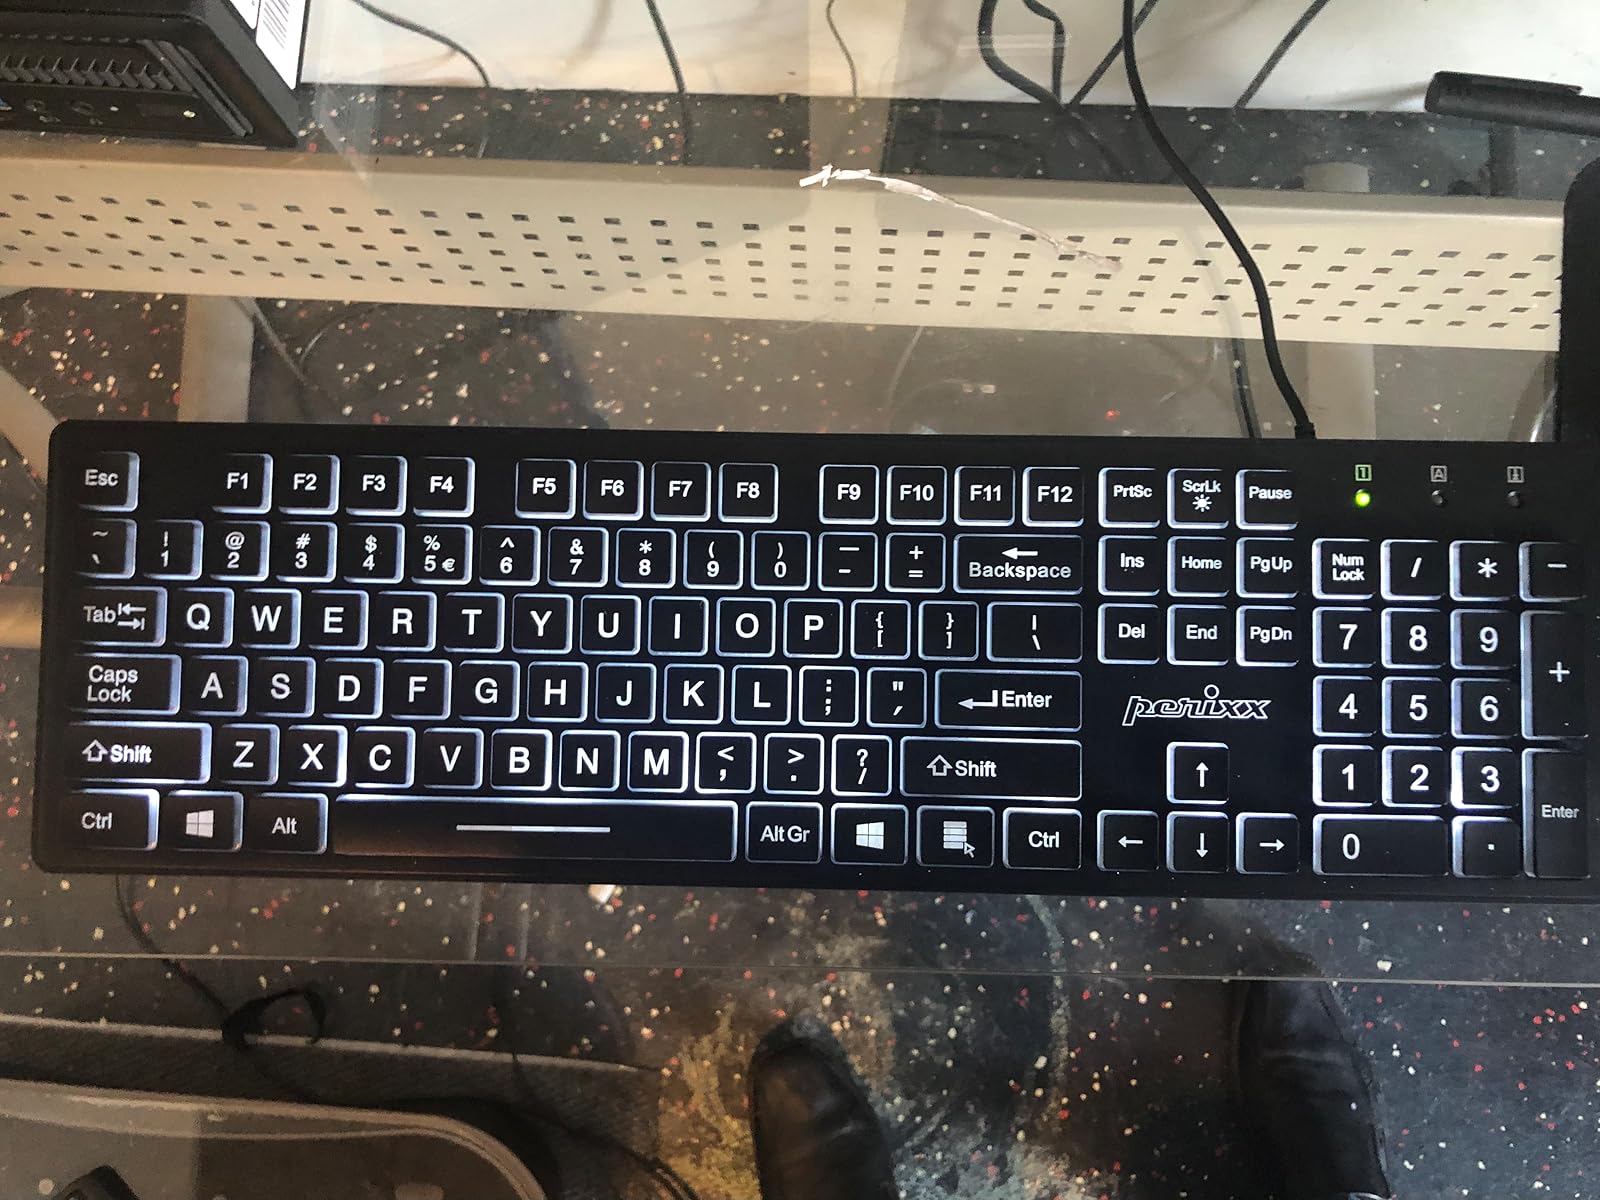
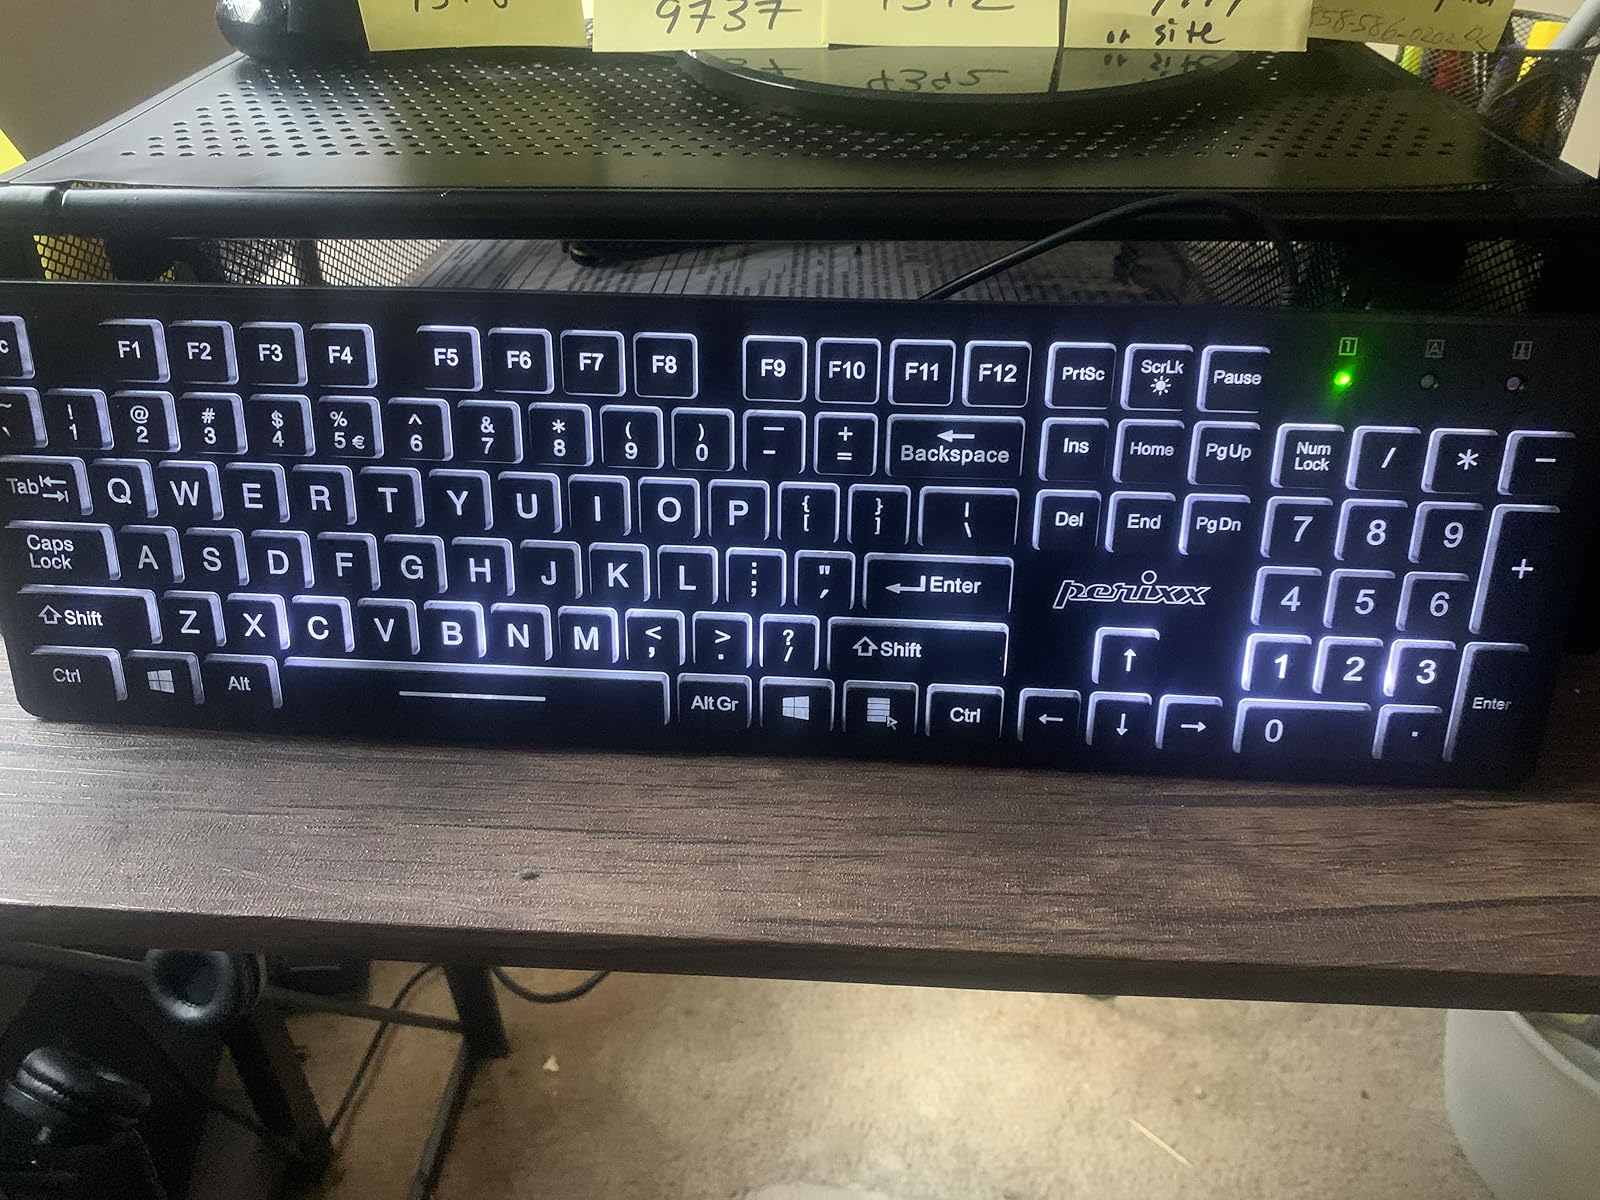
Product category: keyboard
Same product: yes